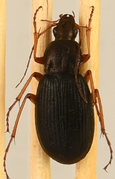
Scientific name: Chlaenius aestivus
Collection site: Smithsonian Environmental Research Center NEON (SERC), plot SERC_009